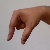
The image shows a hand gesture representing the letter 'Q' in Indian Sign Language.